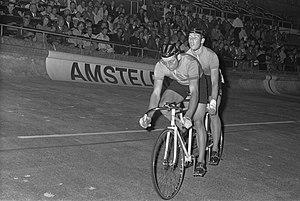
Leijn Loevesijn, né le 2 janvier 1949 à Amsterdam, est un coureur cycliste sur piste néerlandais, champion du monde de vitesse en 1971.